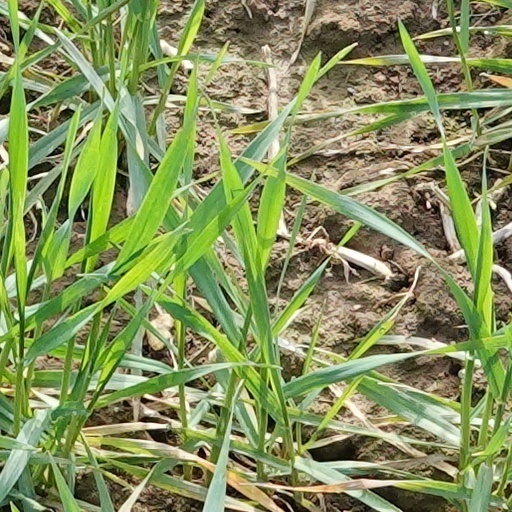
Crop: wheat